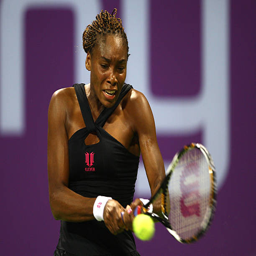
tennis player plays a backhand in her match against tennis player during tennis tournament .